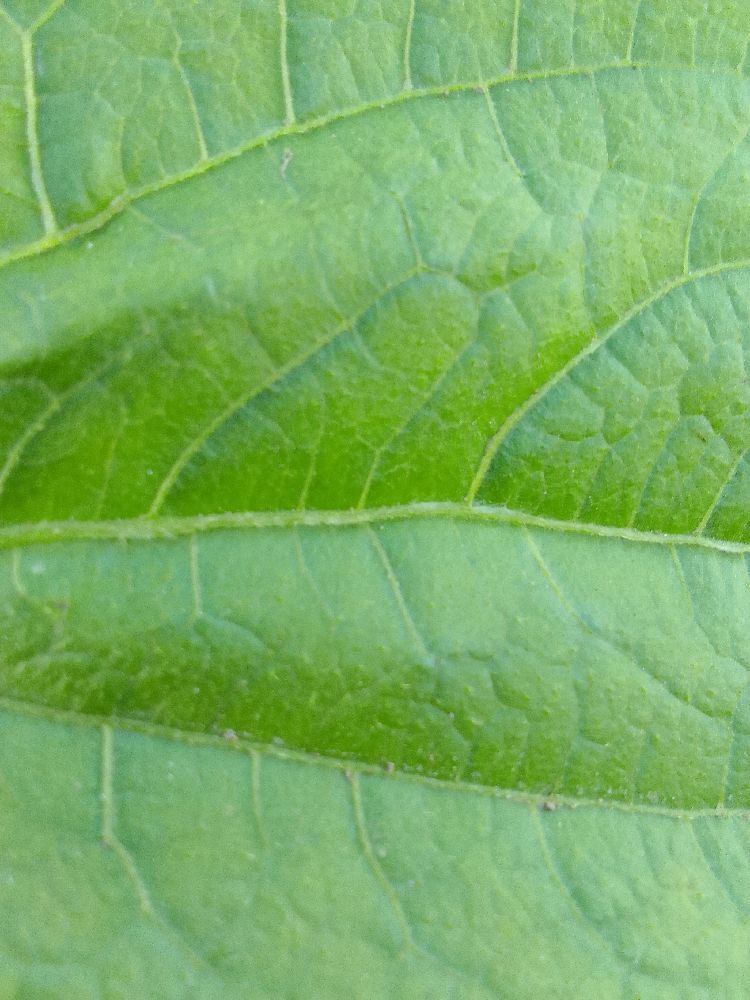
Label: healthy